List of Fullmetal Alchemist light novels

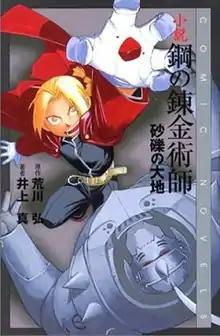

The "Fullmetal Alchemist" light novels are based on the manga series of the same name by Hiromu Arakawa. "Fullmetal Alchemist" began serialization in Square Enix's monthly manga anthology "Monthly Shonen Gangan" its August 2001 issue and concluded in June 2010. Square Enix has published a series of six light novel adaptations based on the series, all written by Makoto Inoue with illustrations provided by Arakawa. The novels follow the Elric brothers on their continued quest for the Philosopher's Stone. The first novel of the series, "Fullmetal Alchemist: The Land of Sand", was used as the source material for episodes 11 and 12 of the first "Fullmetal Alchemist" anime adaptation.